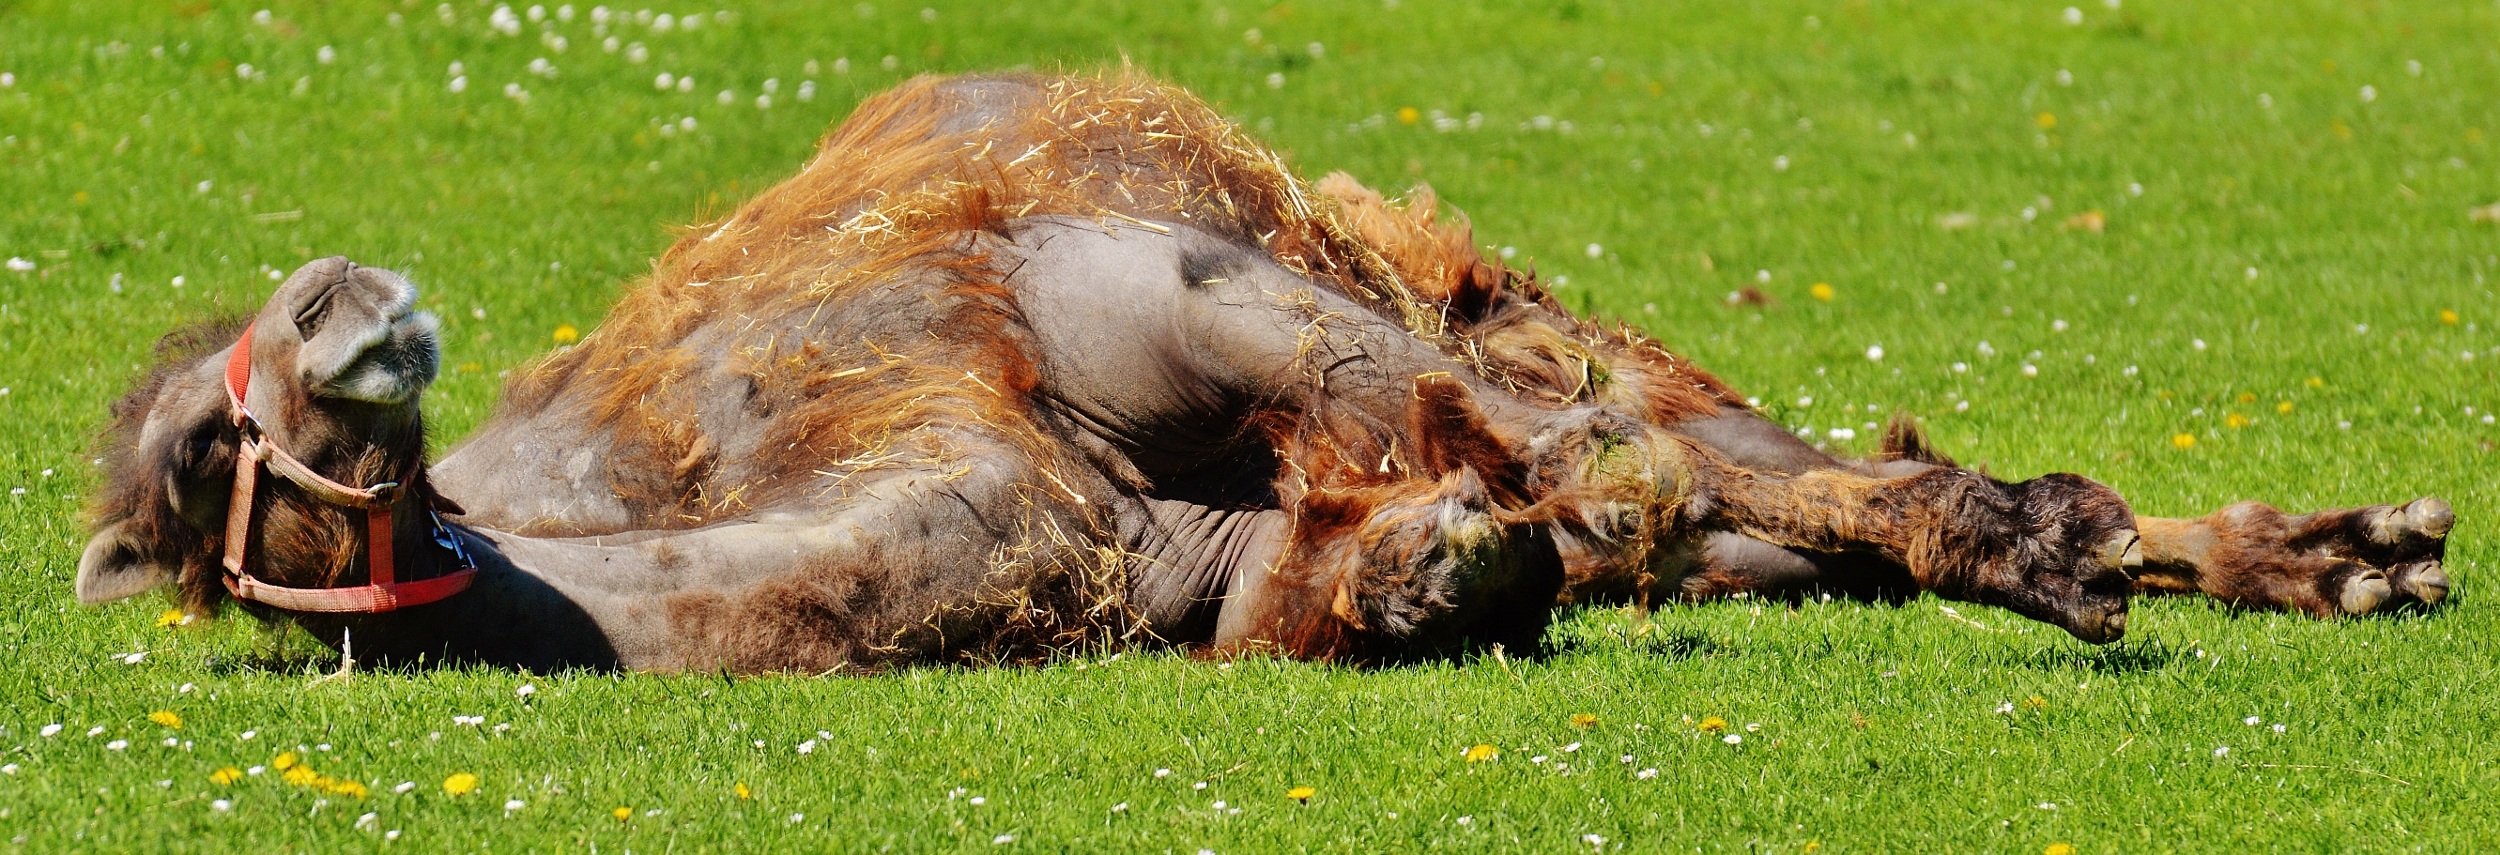
grass, sun, lawn, meadow, wildlife, camel, relax, pasture, grazing, horse, peaceful, mammal, rest, fauna, relaxation, grassland, funny, sanctuary, tired, lying, foal, recovery, lazing around, good aiderbichl, cattle like mammal, horse like mammal